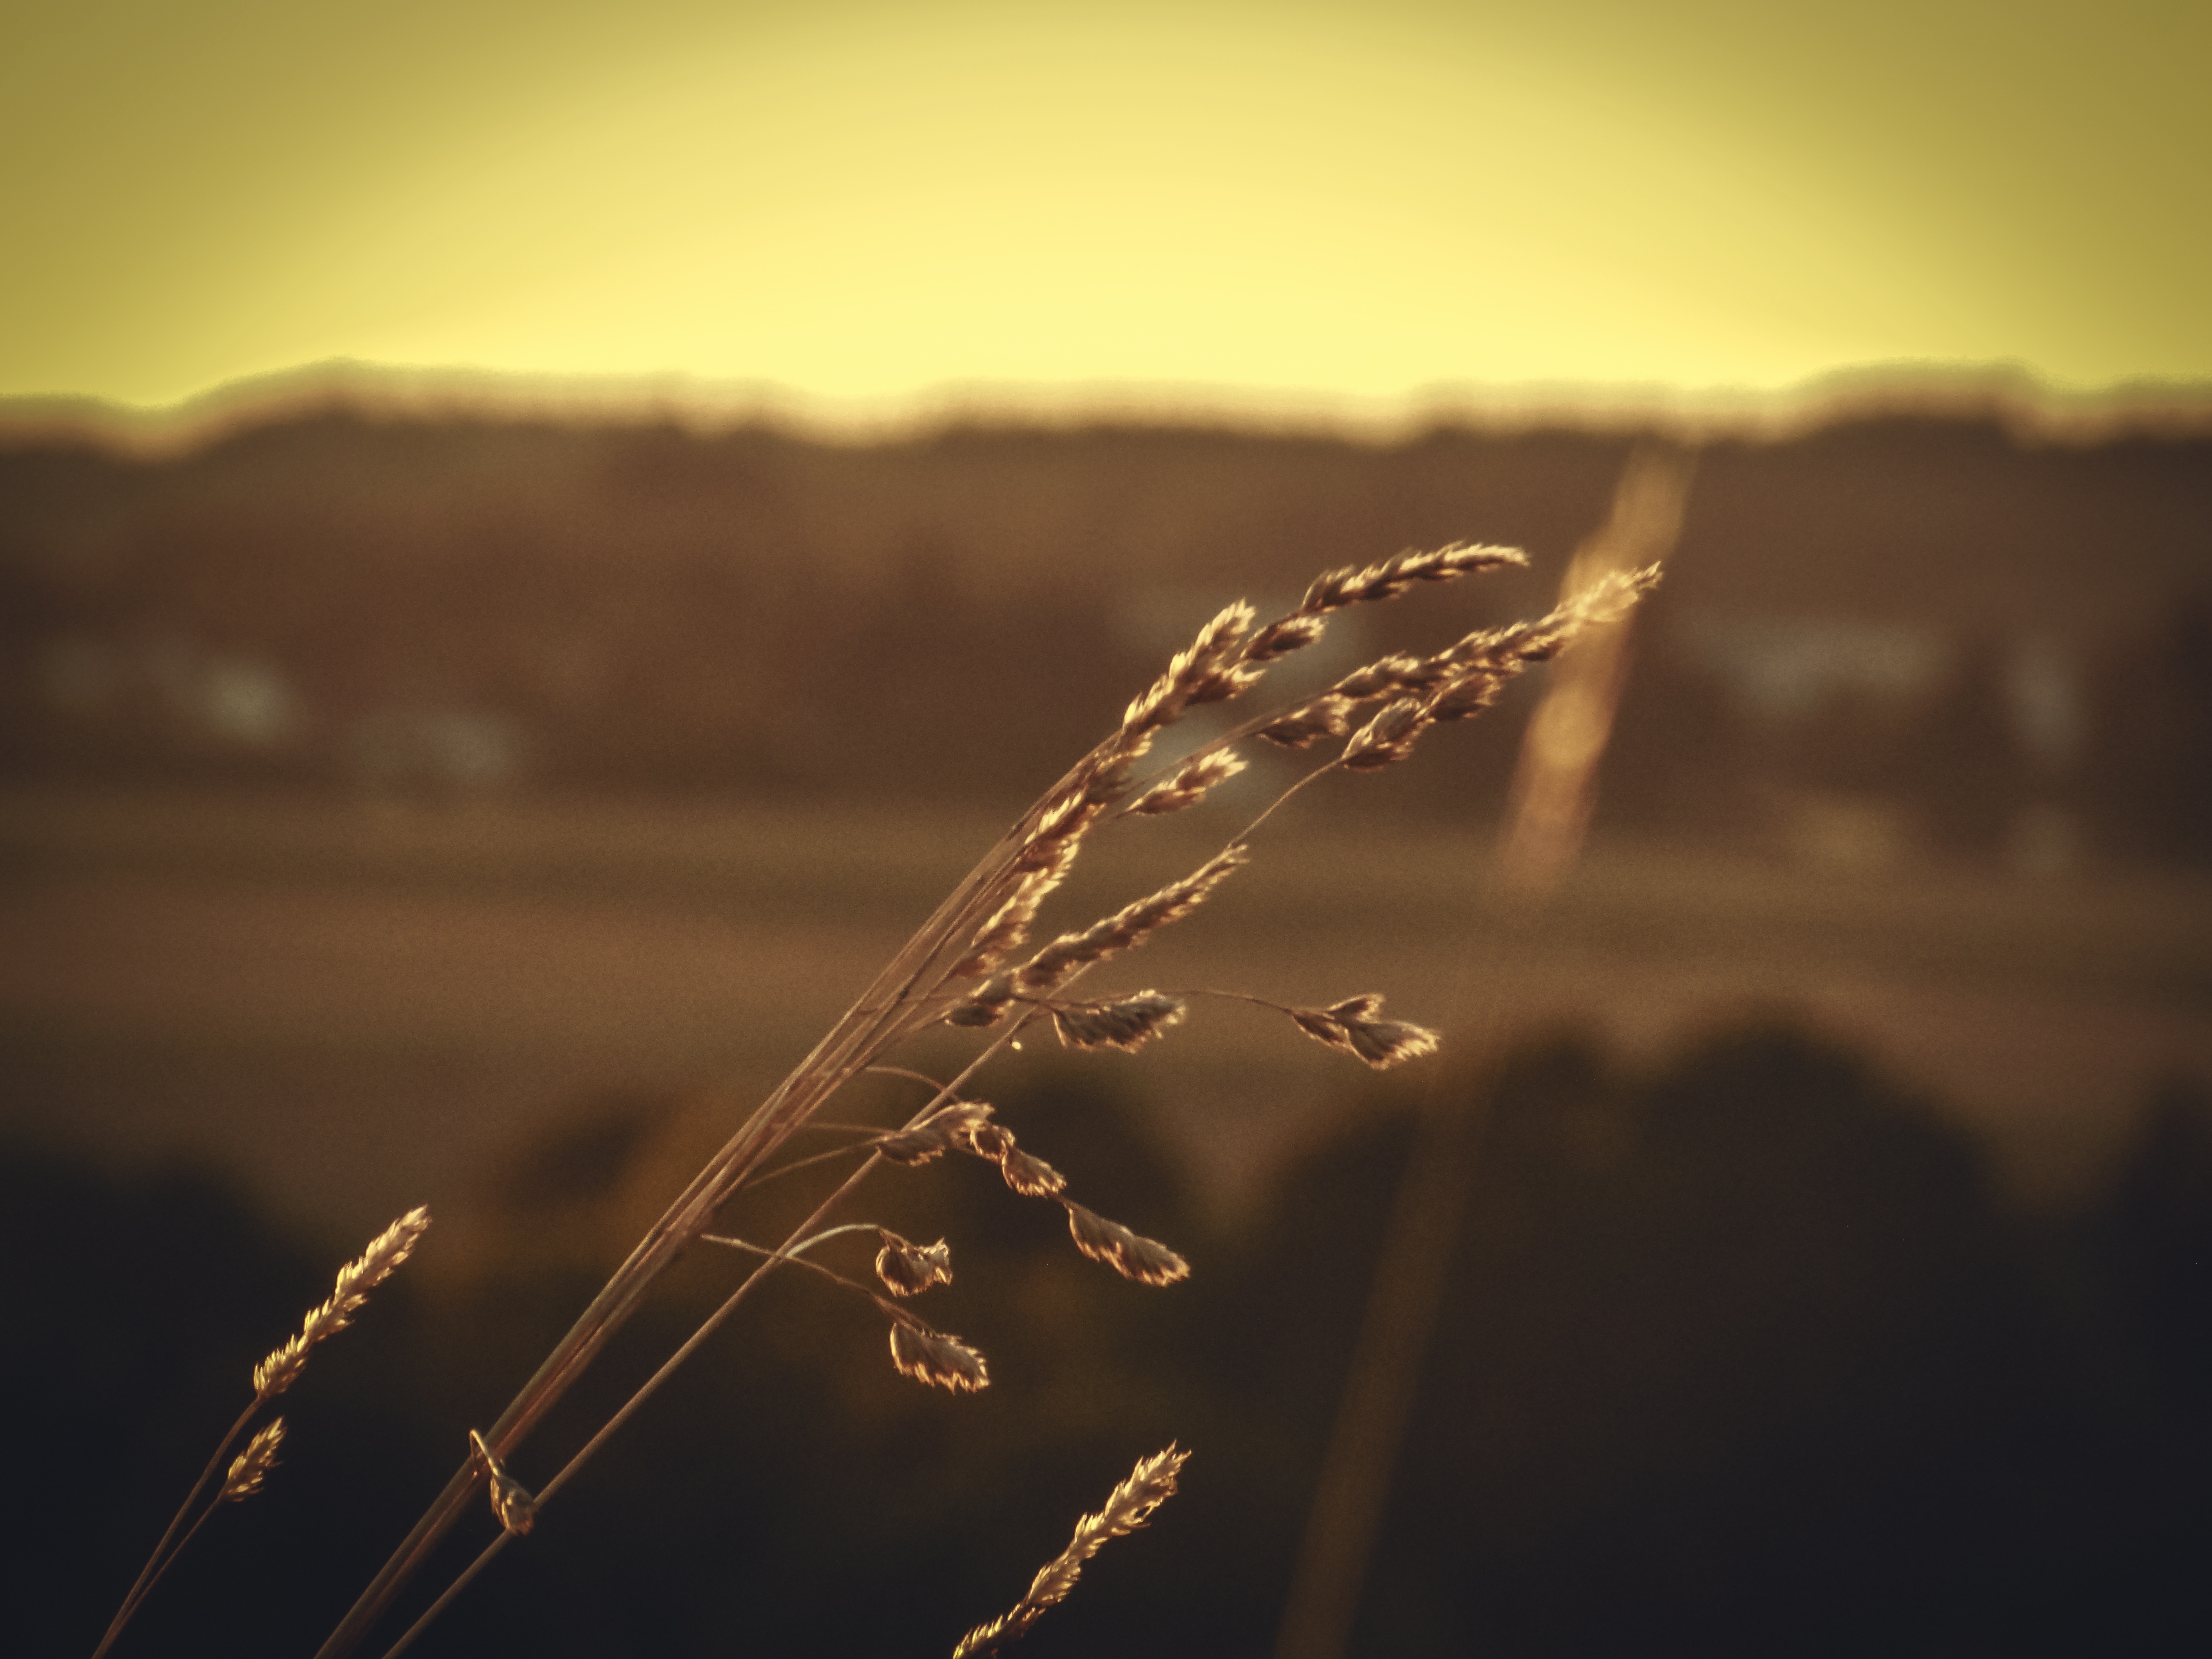
landscape, nature, grass, horizon, light, cloud, sky, sun, sunrise, sunset, field, night, barley, sunlight, morning, dawn, summer, dusk, evening, reflection, harvest, darkness, industry, agriculture, wheat field, fields, cereals, macro photography, field crops, summer sky, wheat spike, atmospheric phenomenon, grass family, atmosphere of earth